Bibi Smit

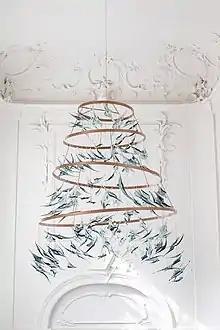
"Swarms", Height 150 cm. Photograph by Annemarie Sabelis

Smit received her Bachelor of Arts Honours degree in 3D Design Glass in 1988. In the same year, "Two Double-Bubble Vases" were selected for “New Glass Review 9”, a publication of the Corning Museum of Glass. Since her early career, she lectured in European studios and at the Edinburgh College of Art and the University of Sunderland. After living fourteen years in the United Kingdom, Smit moved back to Amsterdam, The Netherlands. She was a guest lecturer at Danmarks Designskole, in Copenhagen, in 1996.